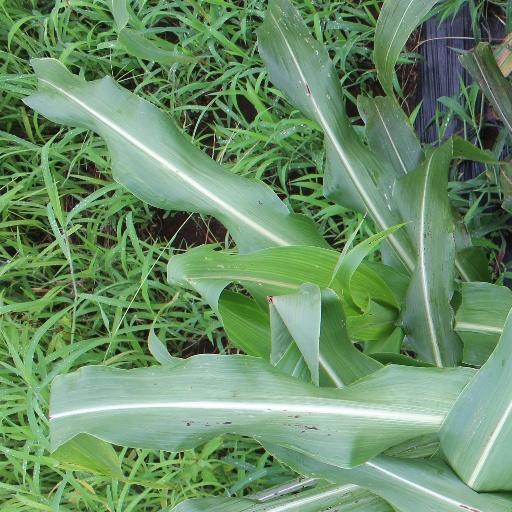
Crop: sorghum